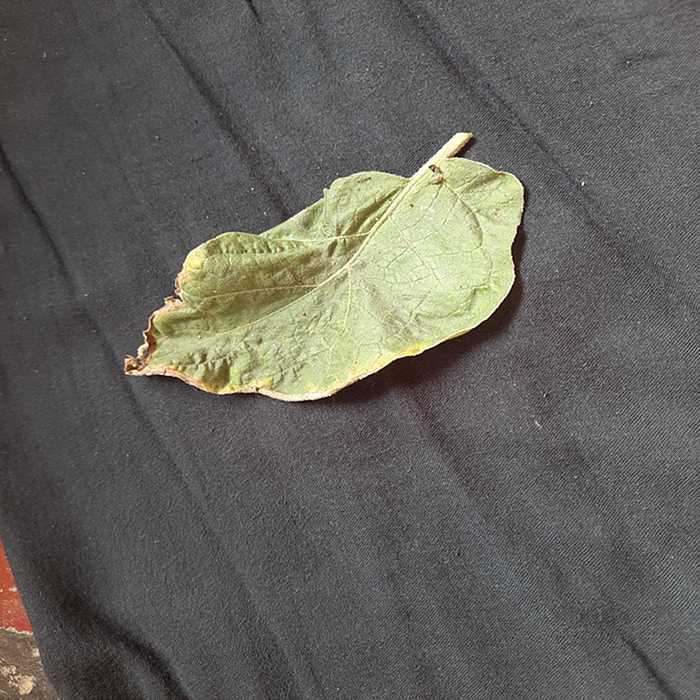
Plant: Eggplant
Label: Eggplant begomovirus